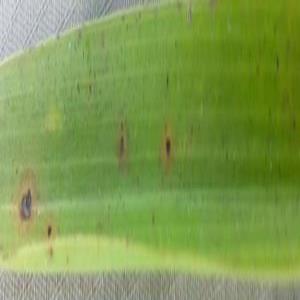
Disease: Brownspot